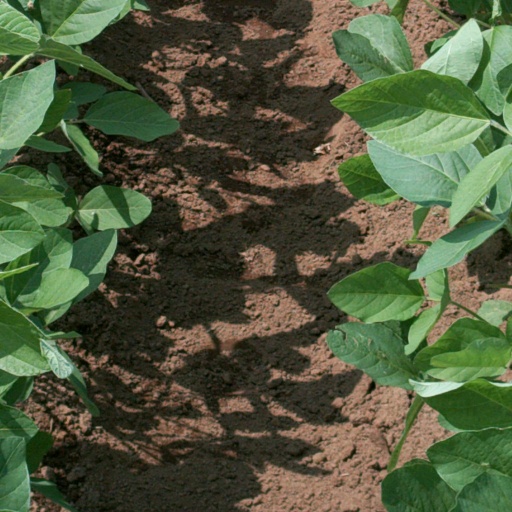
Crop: soybean